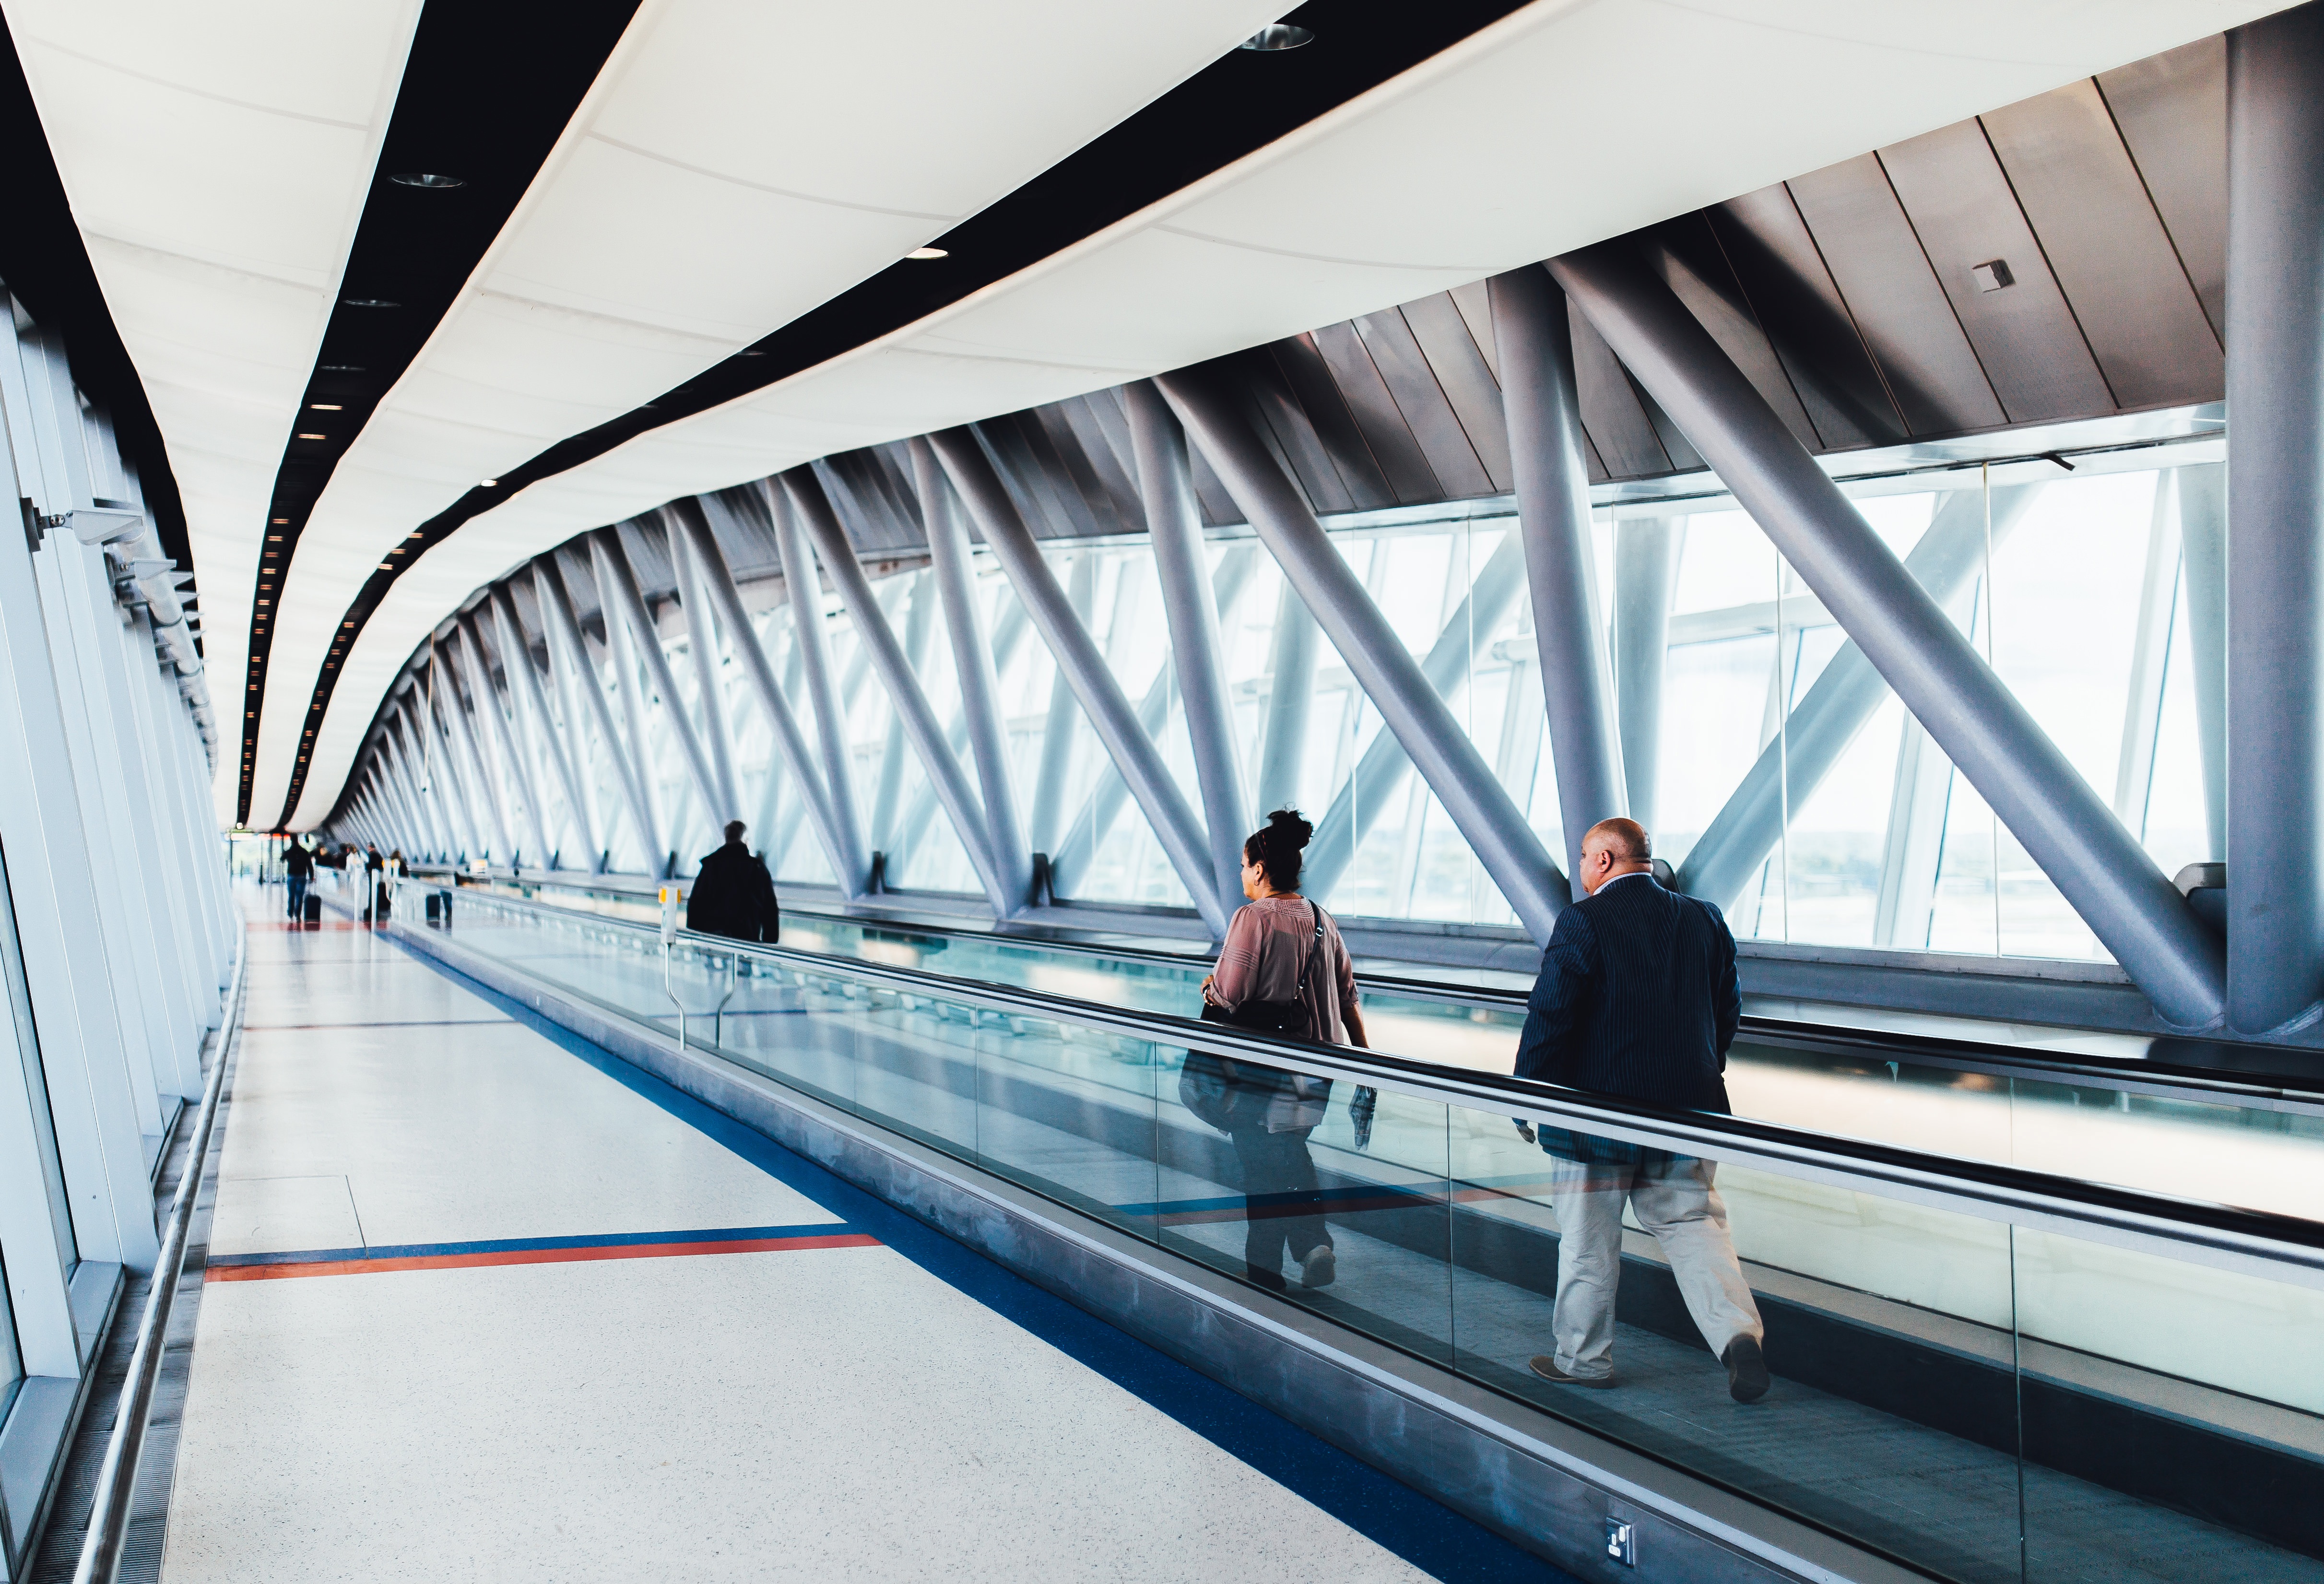
walking, architecture, people, airport, travel, escalator, transportation, transport, vehicle, trip, public transport, daylighting